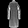
Label: Dress